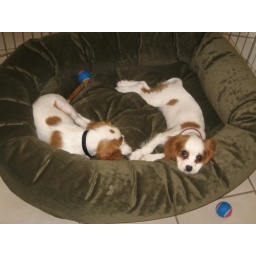
Pups in puppy bed